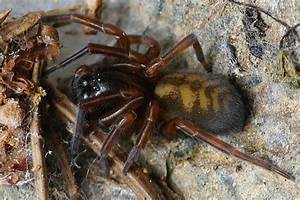
Label: spider